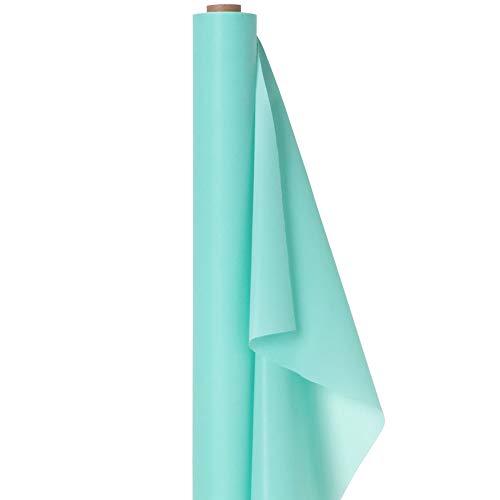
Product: Amscam 77020.121 Solid Roll party-tablecovers, 40" x 100', Robin's-egg Blue
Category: Toys & Games | Party Supplies | Tablecovers
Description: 40" x 100'.
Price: $26.69
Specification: ProductDimensions:2.2x2.2x40inches|ItemWeight:14.1ounces|ShippingWeight:2.82pounds(Viewshippingratesandpolicies)|DomesticShipping:ItemcanbeshippedwithinU.S.|InternationalShipping:Thisitemisnoteligibleforinternationalshipping.LearnMore|ASIN:B006UHDT5A|Itemmodelnumber:77020.121|Manufacturerrecommendedage:4-12years